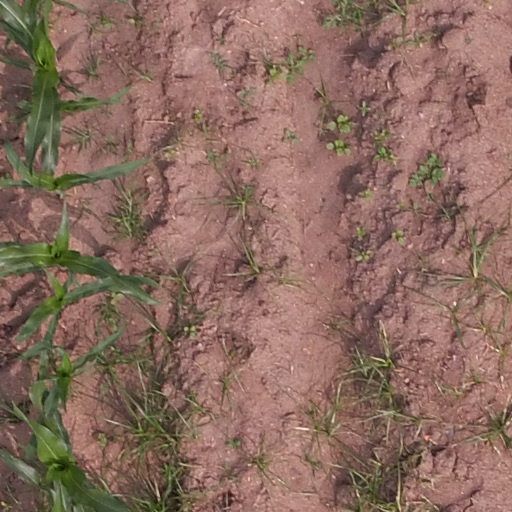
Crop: maize; corn